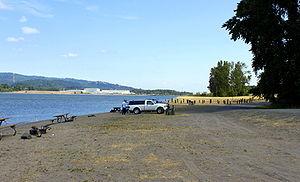
Prescott est une ville du comté de Columbia en Oregon, aux États-Unis.